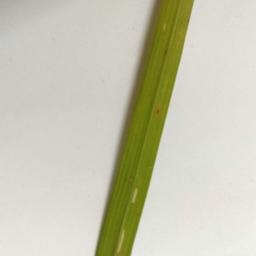
Label: Rice___Brown_Spot